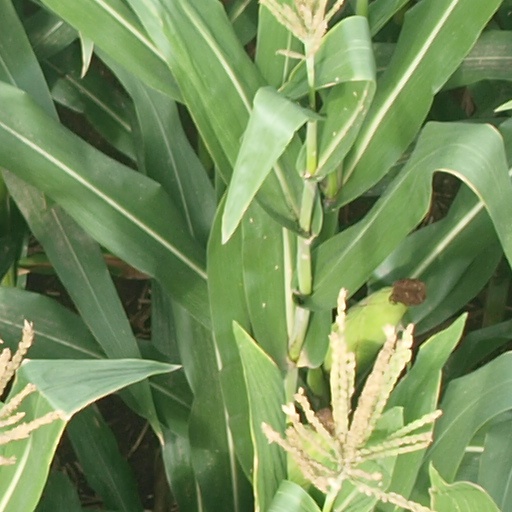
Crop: maize; corn